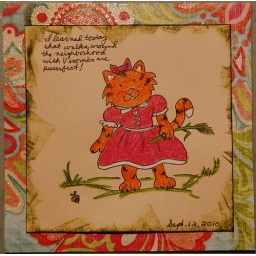
Hand sketched and colored with pencil a kitten based on a little girl stamp by Stampin' Up.